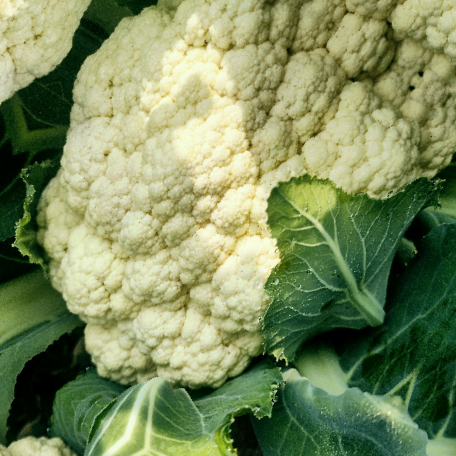
Label: Disease Free